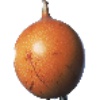
Label: granadilla